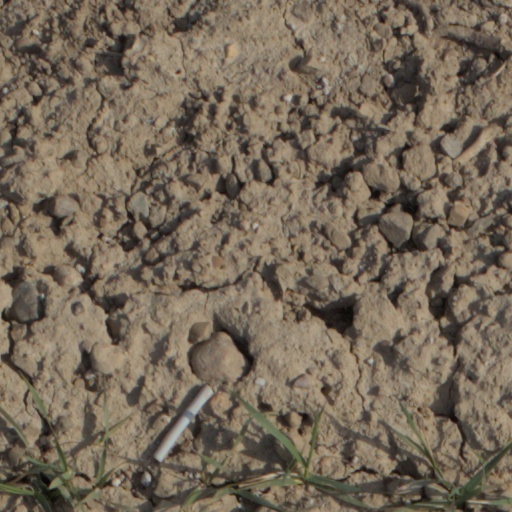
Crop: wheat